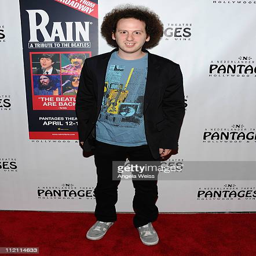
actor arrives at the opening night